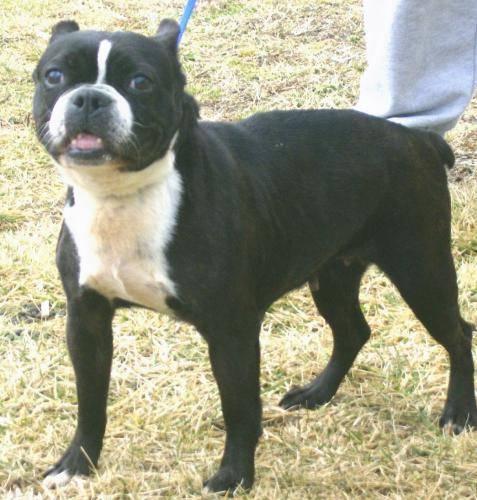
dog